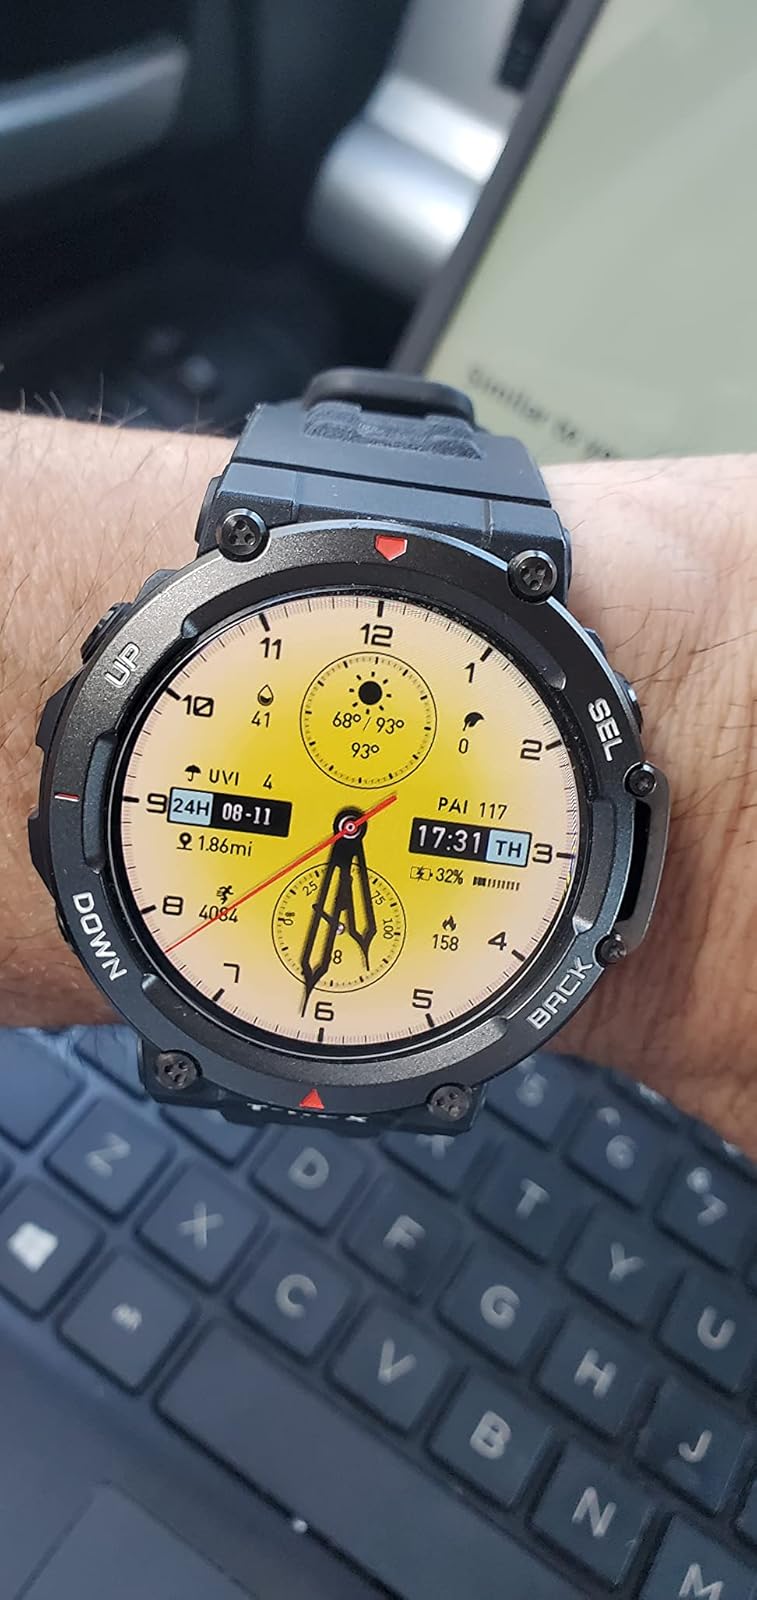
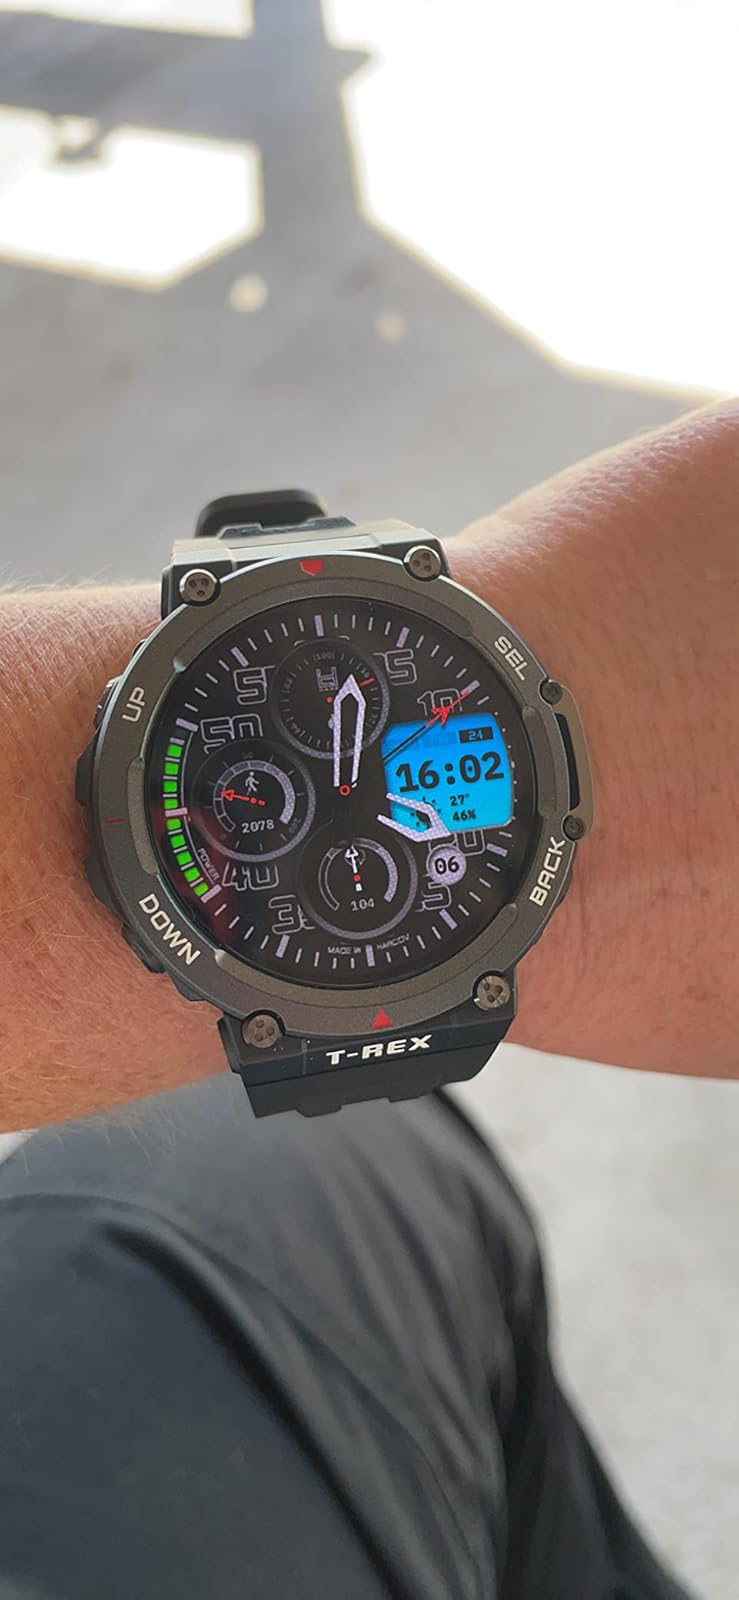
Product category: smartwatch
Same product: yes